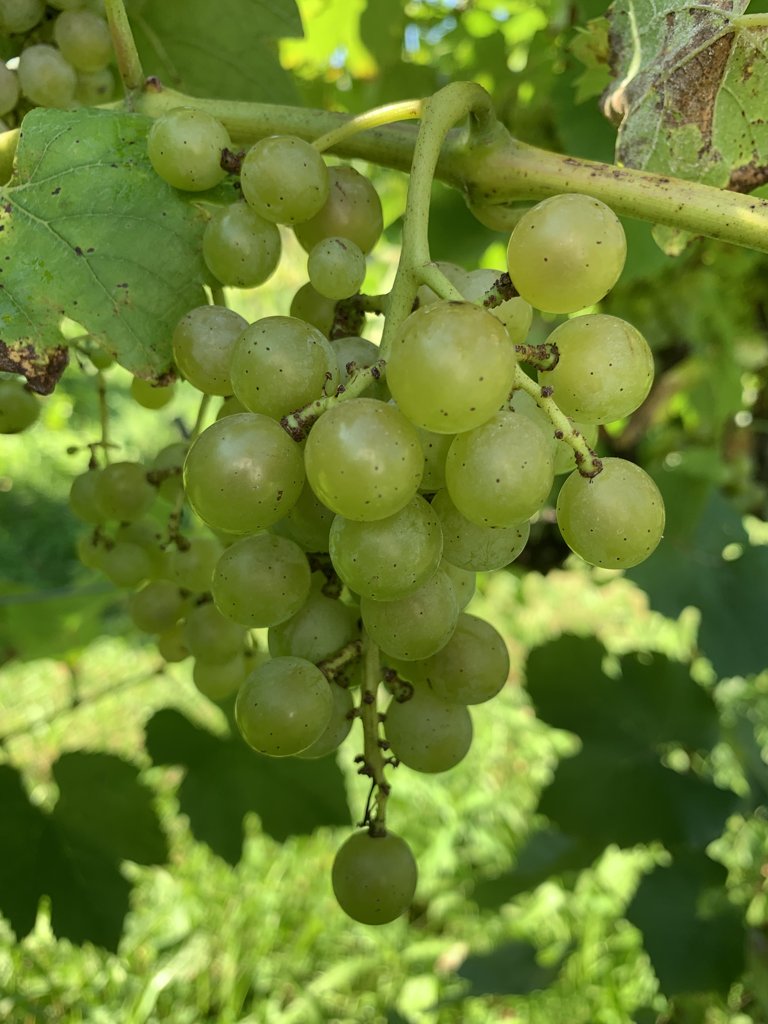
Berries visible: 52
Grape clusters: 3